Bayonet

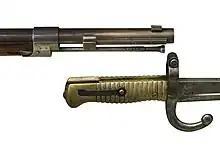
Bayonet assembly system of the Chassepot

While the British Army eventually discarded the sword bayonet, the socket bayonet survived the introduction of the rifled musket into British service in 1854. The new rifled musket copied the French locking ring system.